Ulipuram

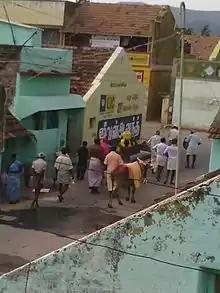
Proceedings of Respect to Cow

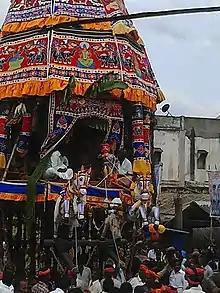
Close up shot of Theru

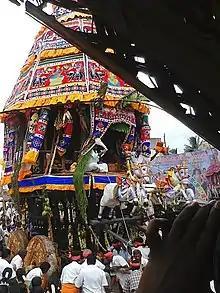
Theru

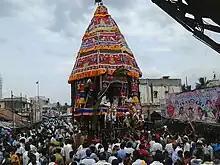
Alternate shot of Theru

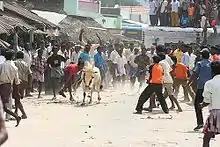
Eruthu attam - Jallikattu

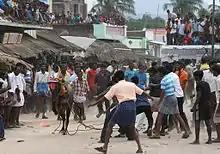
Eru thaluvuthal -Jallikattu

After 24years, Maha Kumbhabhishekam has been held at Arulmighu Maariamman Temple (HRNC Temple ID TM005146) on 17 September 2023.